Battle of Áth an Chip

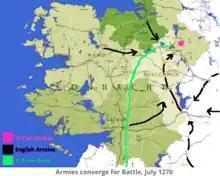
Battle of Áth an Chip

Aedh became king after his father's death in 1265. He continued to raid settled lands in his kingdom. In 1269 Robert d'Ufford, the new justiciar in Ireland, began building a royal castle in Roscommon. D'Ufford sent his deputy across the River Shannon to join his ally, Walter de Burgh, 1st Earl of Ulster. The combined forces met with Aedh to negotiate but to no avail. The forces under de Burgh retreated and attempted to ford the Shannon at Áth-an-Chip. Aedh routed the army and destroyed the castle at Roscommon.